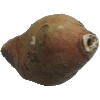
Label: Potato Sweet 1